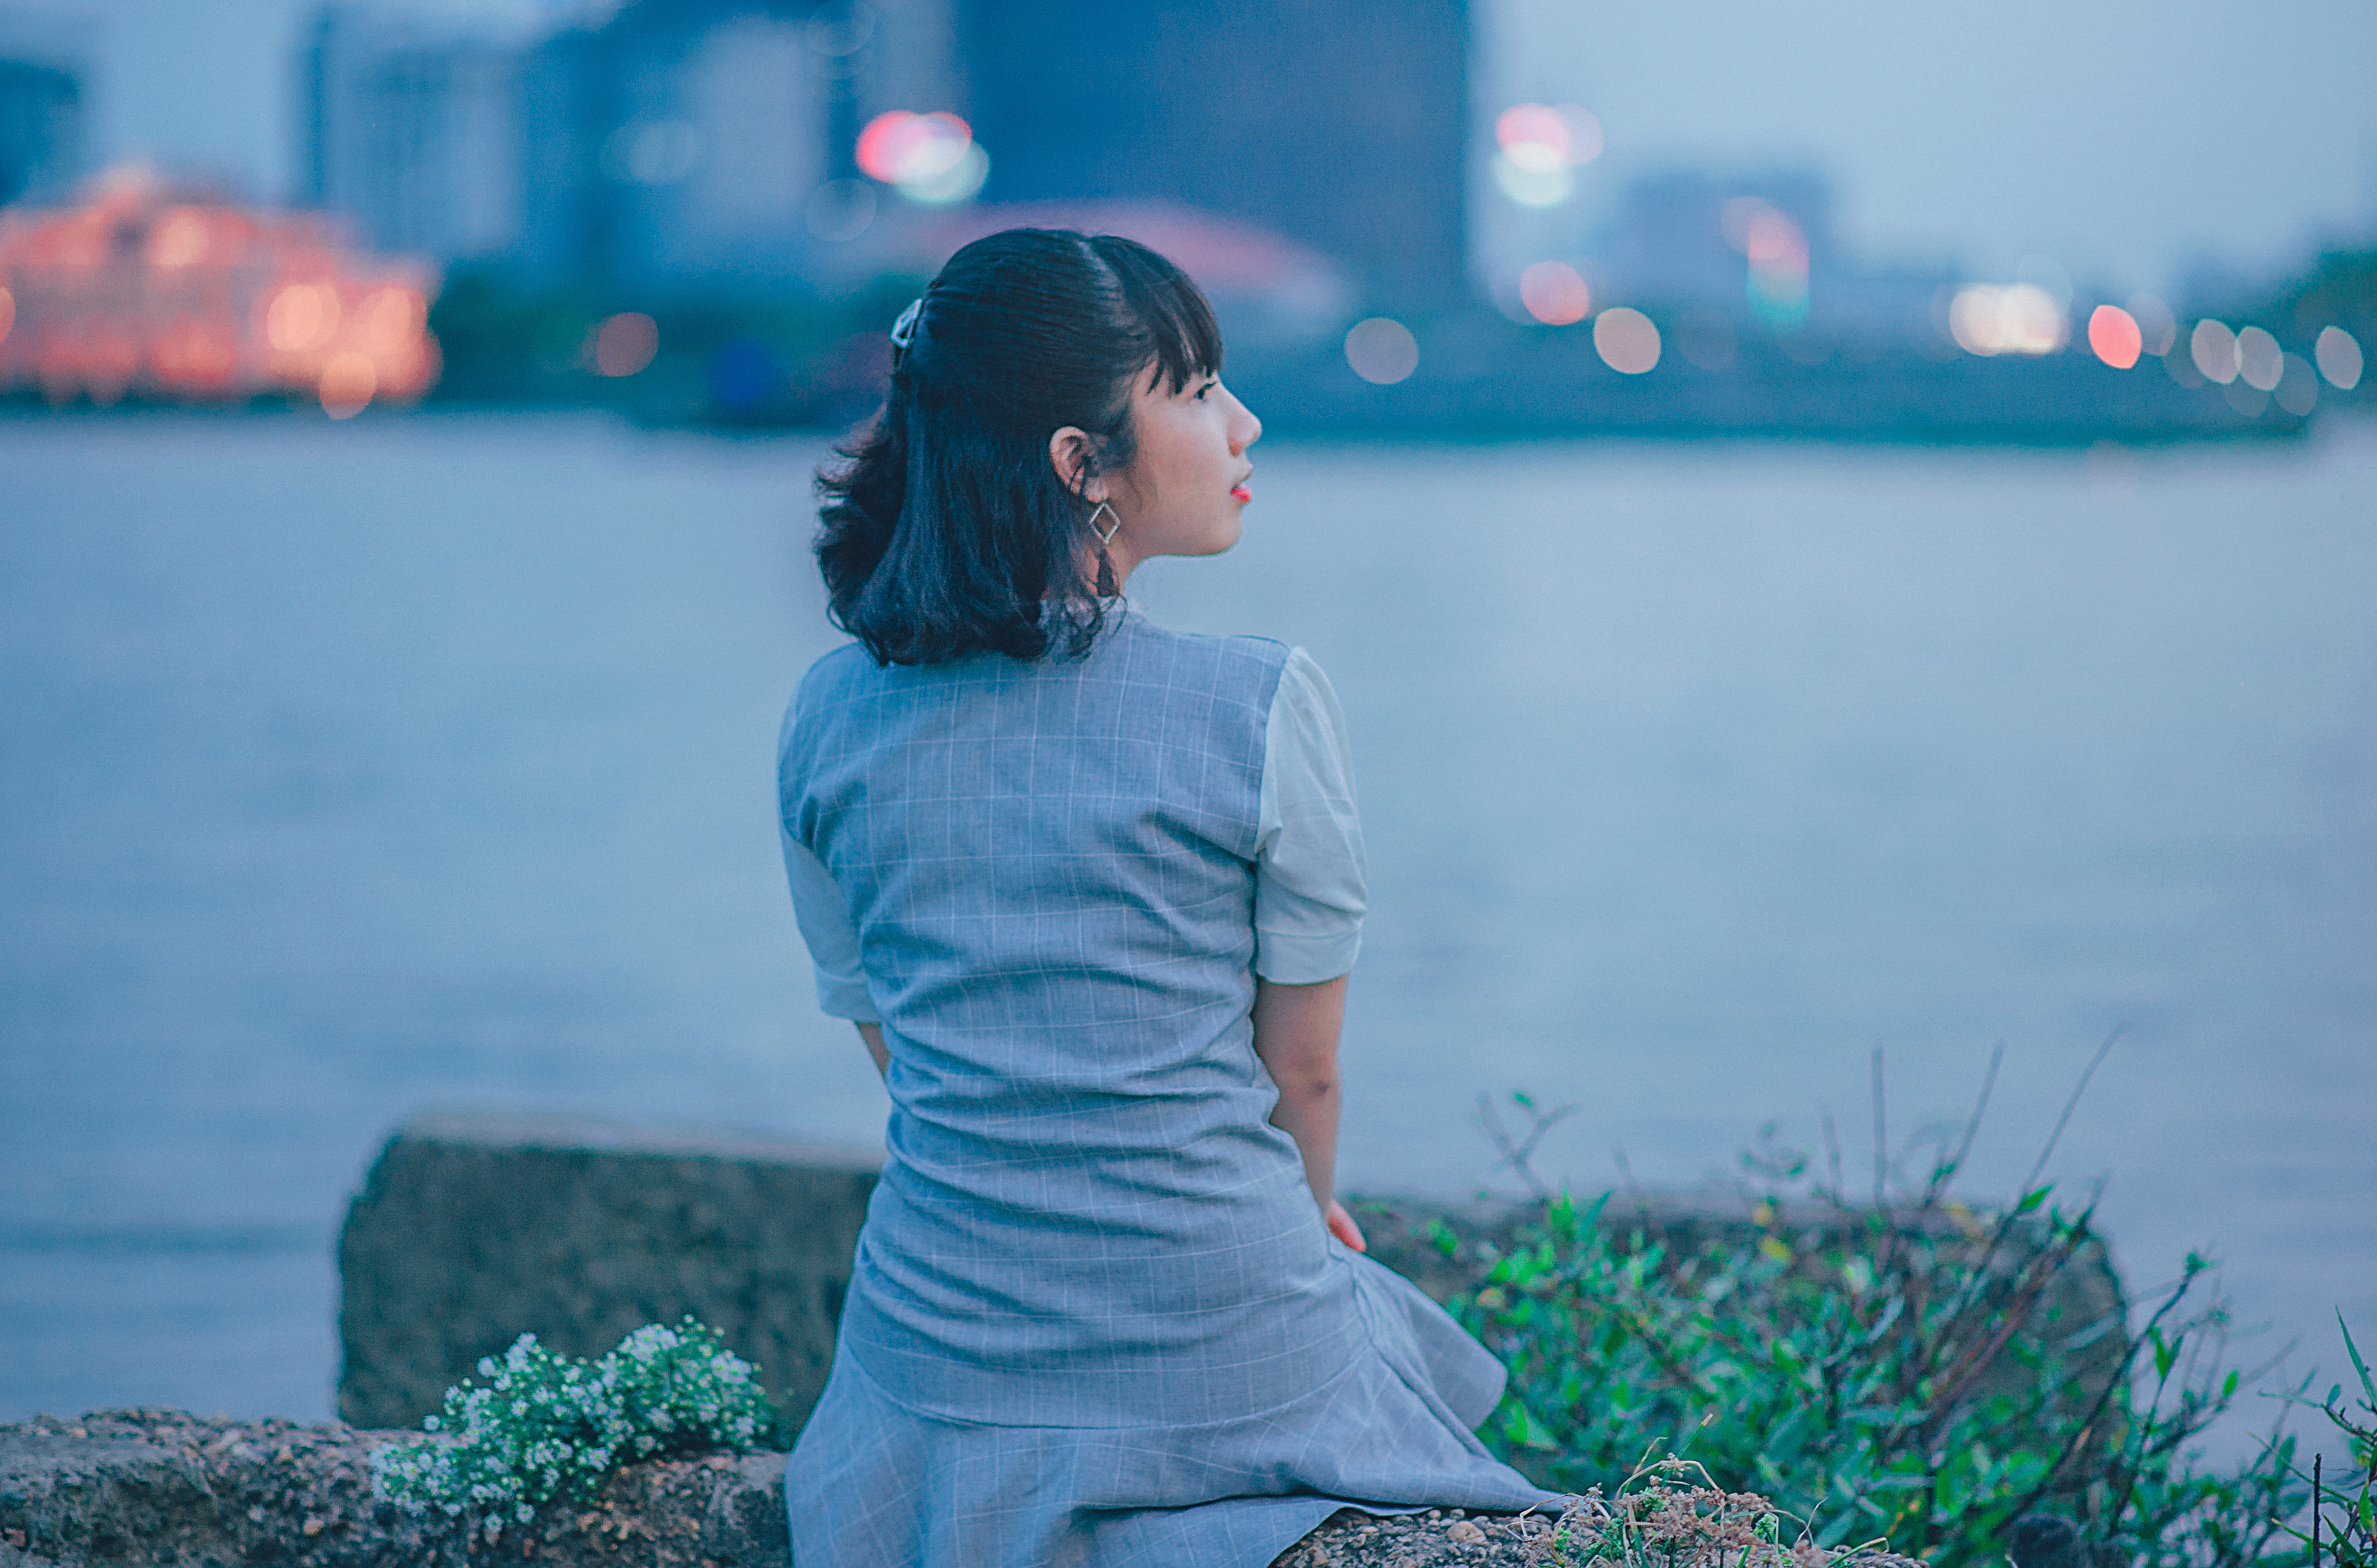
love, cute, portrait, landscape, beautiful, travel, girl, blue, photograph, beauty, lady, dress, photography, sky, sitting, standing, black hair, sunlight, fun, summer, water, happiness, photo shoot, portrait photography, spring, grass, vacation, smile, flash photography, turquoise